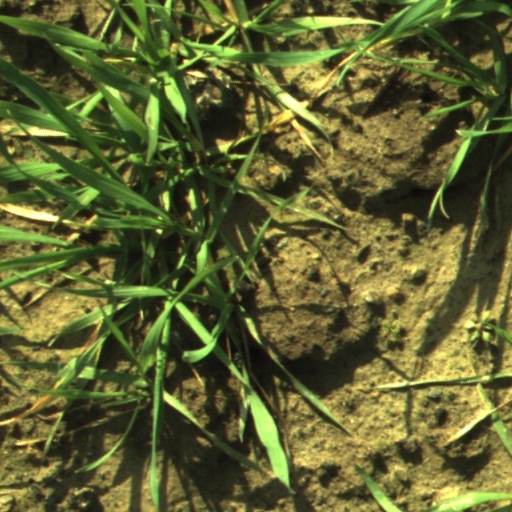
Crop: wheat